Geography of Japan

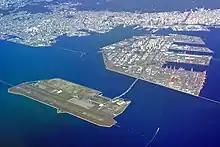
Kobe Airport in Osaka Bay

The Japanese archipelago has been transformed by humans into a sort of continuous land, in which the four main islands are entirely reachable and passable by rail and road transportation thanks to the construction of huge bridges and tunnels that connect each other and various islands.